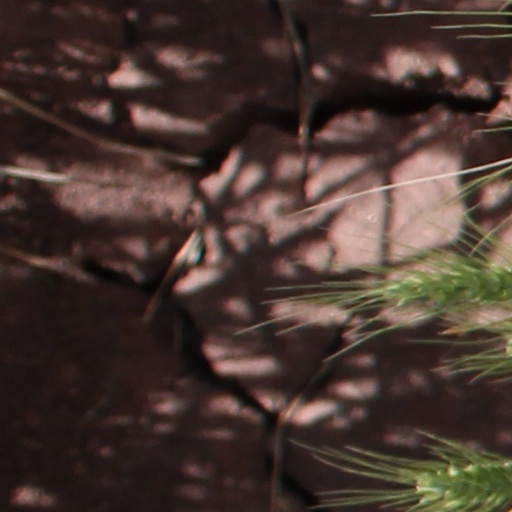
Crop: wheat